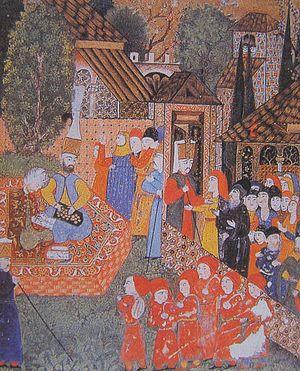
La Hongrie ottomane - ou occupation turque dans l'historiographie hongroise - fait référence à la période durant laquelle la partie Sud-Est du Royaume de Hongrie, correspondant à environ un tiers du territoire, fut occupée par l’Empire ottoman entre 1541 à 1699.